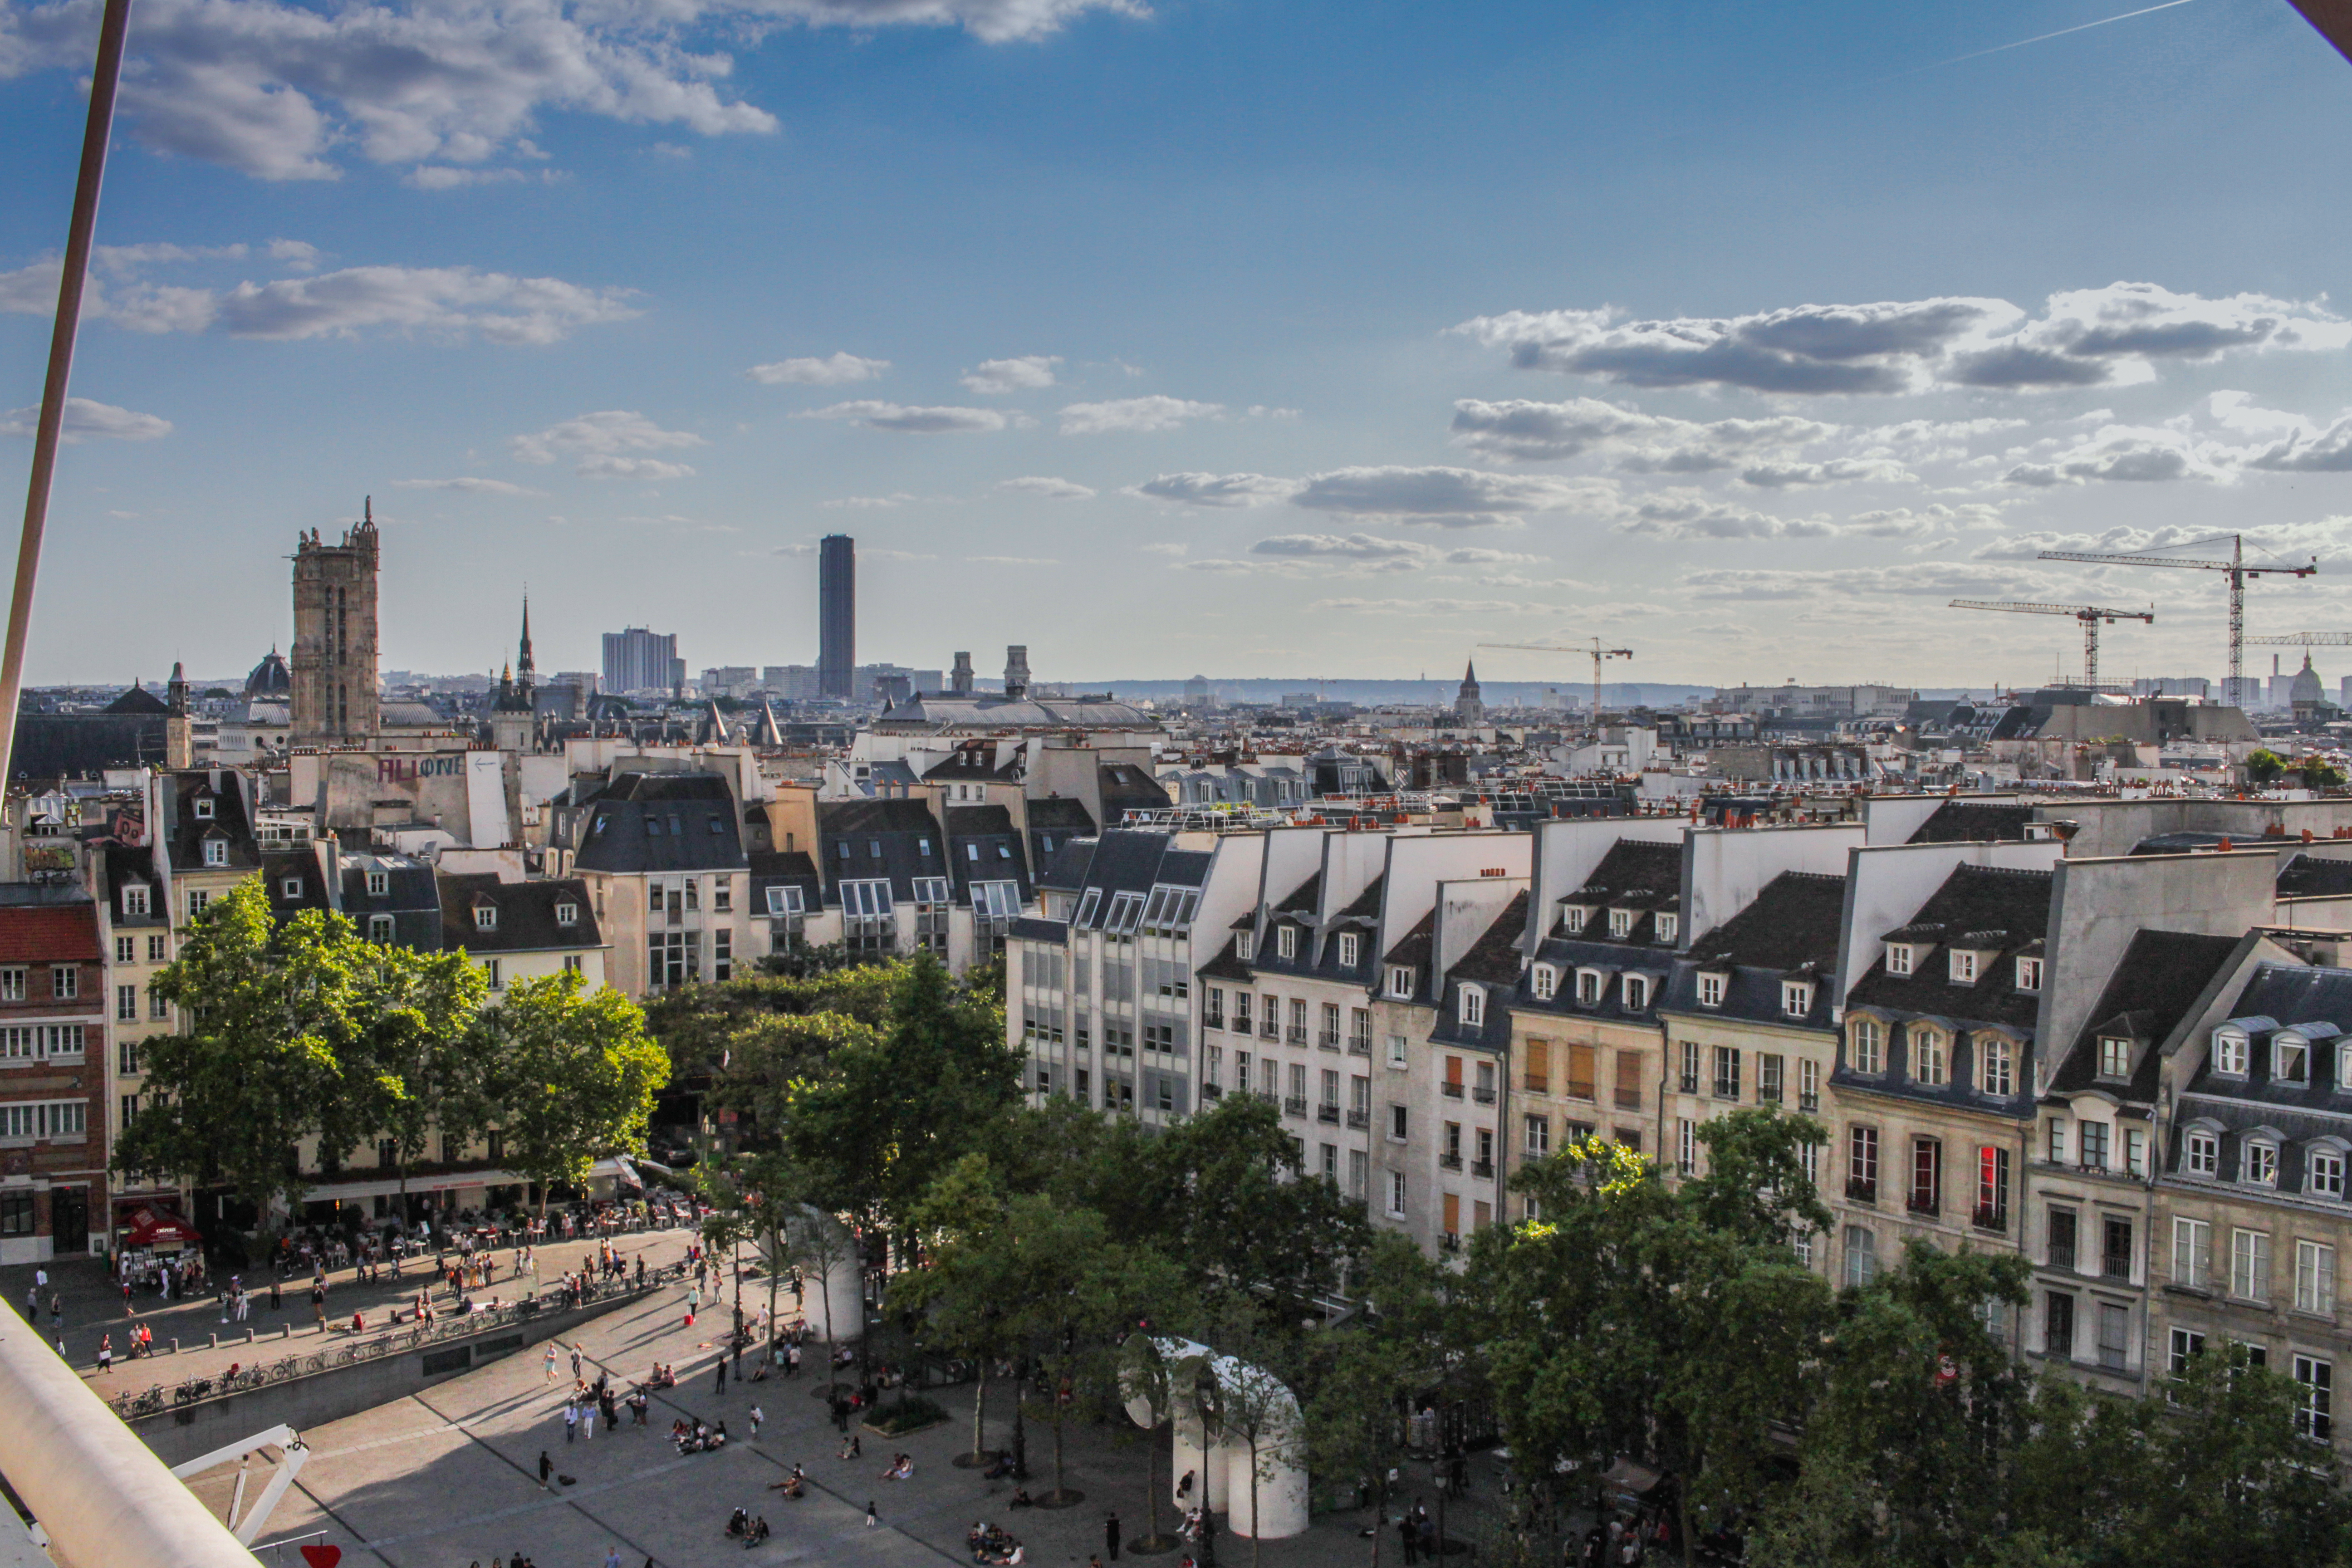
paris, france, canon7d, centre pompidou, city, urban area, metropolitan area, sky, skyline, cityscape, metropolis, town, downtown, daytime, neighbourhood, building, skyscraper, roof, plaza, tree, tower